Alexandria

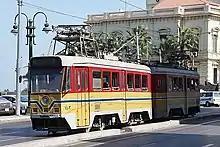
An Alexandria tram

The city's principal airport is currently Borg El Arab Airport, which is located about away from the city centre.